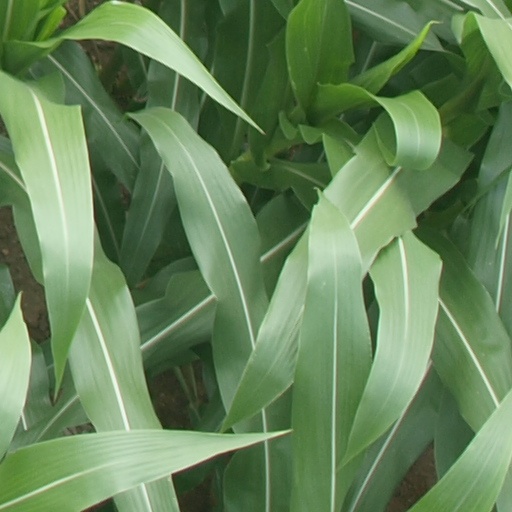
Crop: maize; corn